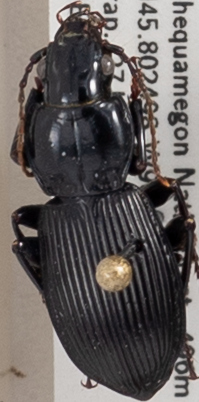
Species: Pterostichus coracinus
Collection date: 2021-07-27
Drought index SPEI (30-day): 0.312
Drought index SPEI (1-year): -0.128
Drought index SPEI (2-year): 1.13